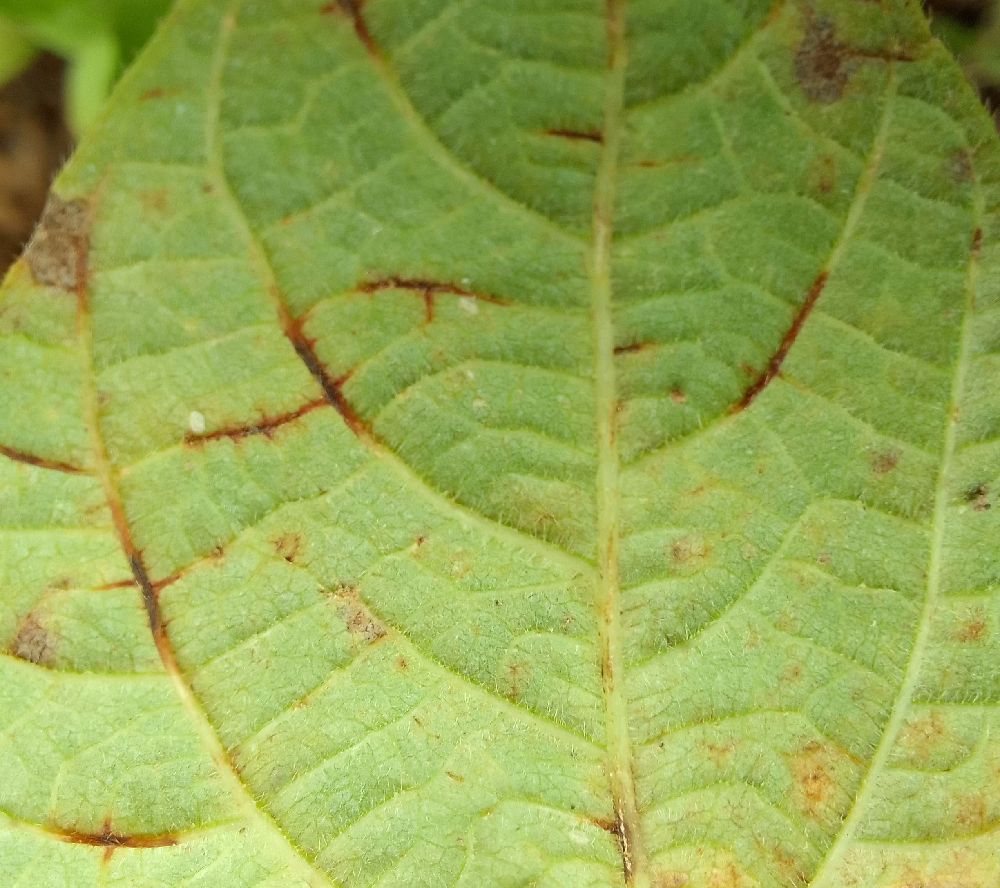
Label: anthracnose